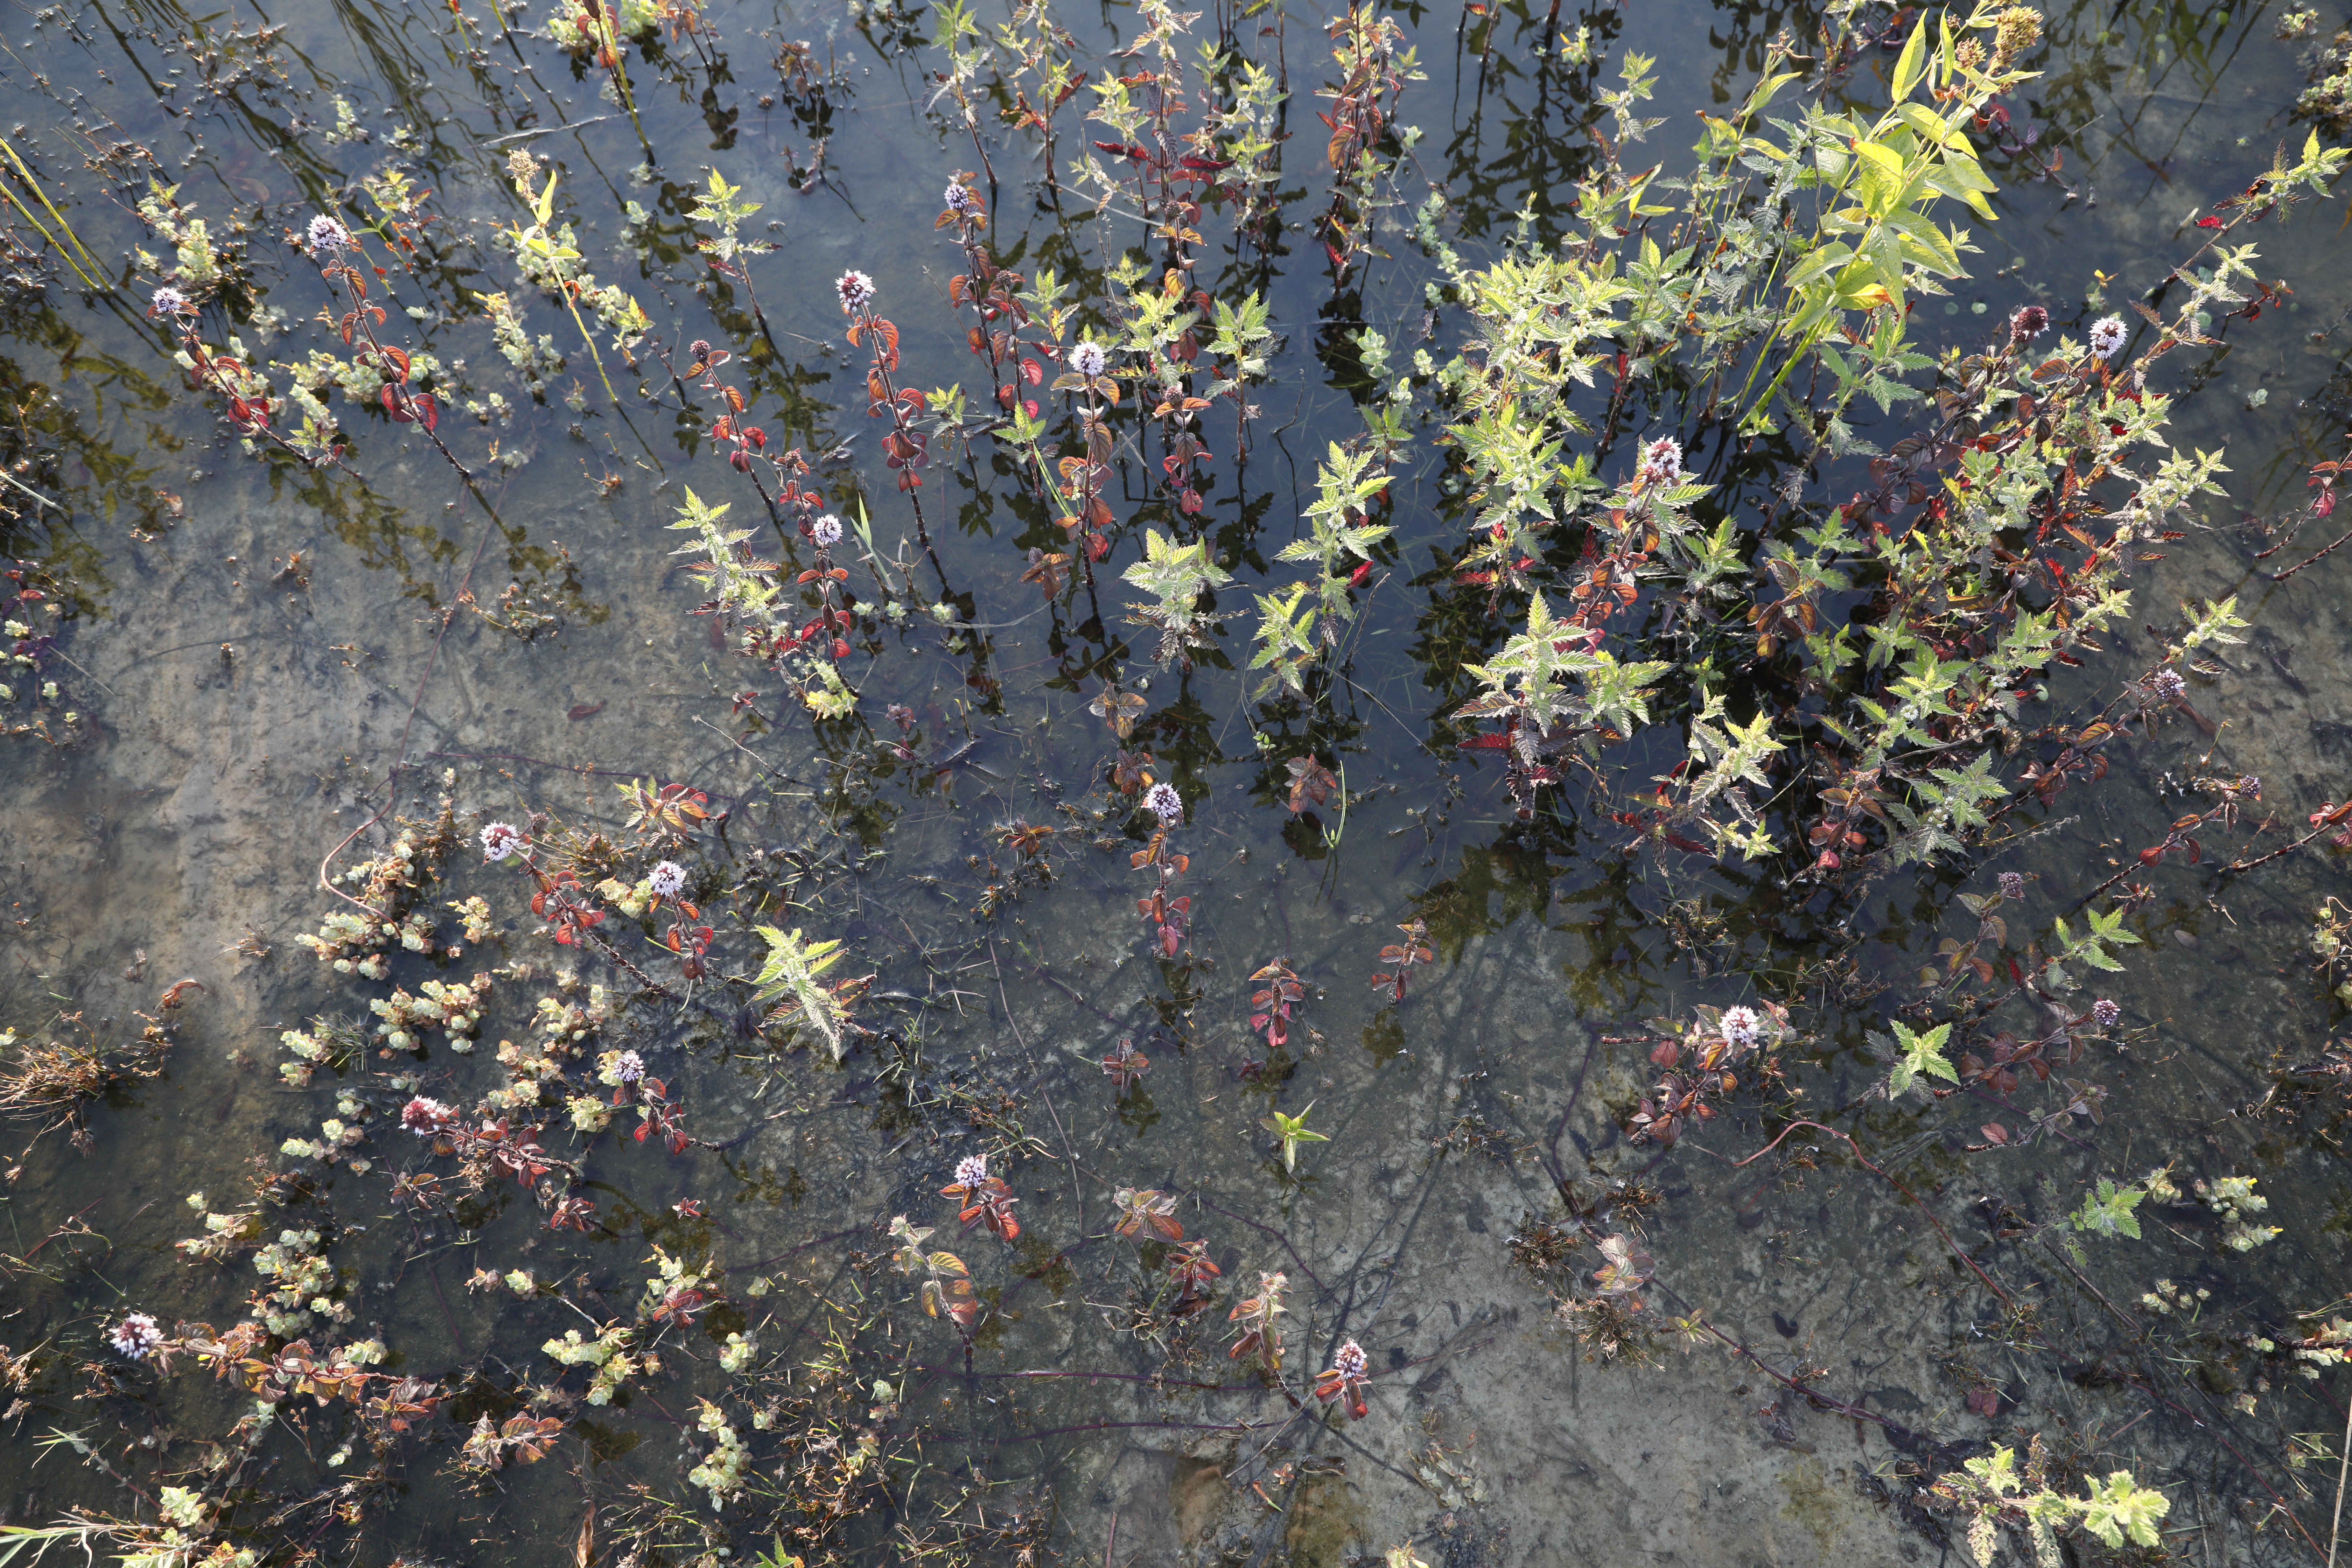
Plant species: Mentha aquatica